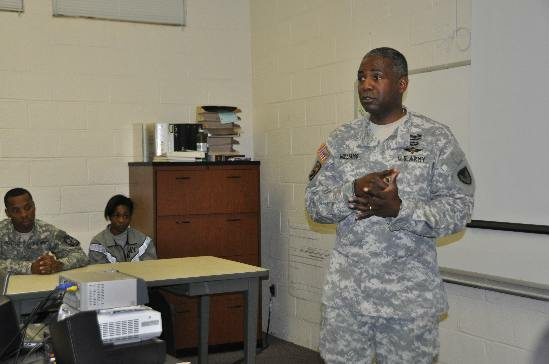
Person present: Yes